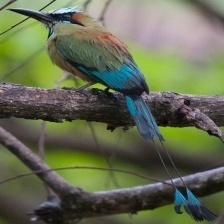
Species: TURQUOISE MOTMOT
Scientific name: EUMOMOTA SUPERCILIOSA